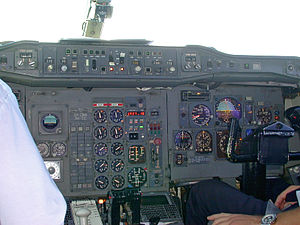
Airbus A300
Premiair A300B4-120 uden EFIS-installation, dog med FMC.
OY-CNA's cockpit. På daværende tidspunkt ejet af Premiair. Premiair A300B4-120 uden EFIS-installation, dog med FMC.
Airbus A300 er en serie af mellem- til langdistance to-motorede wide-body passager- og fragtfly.